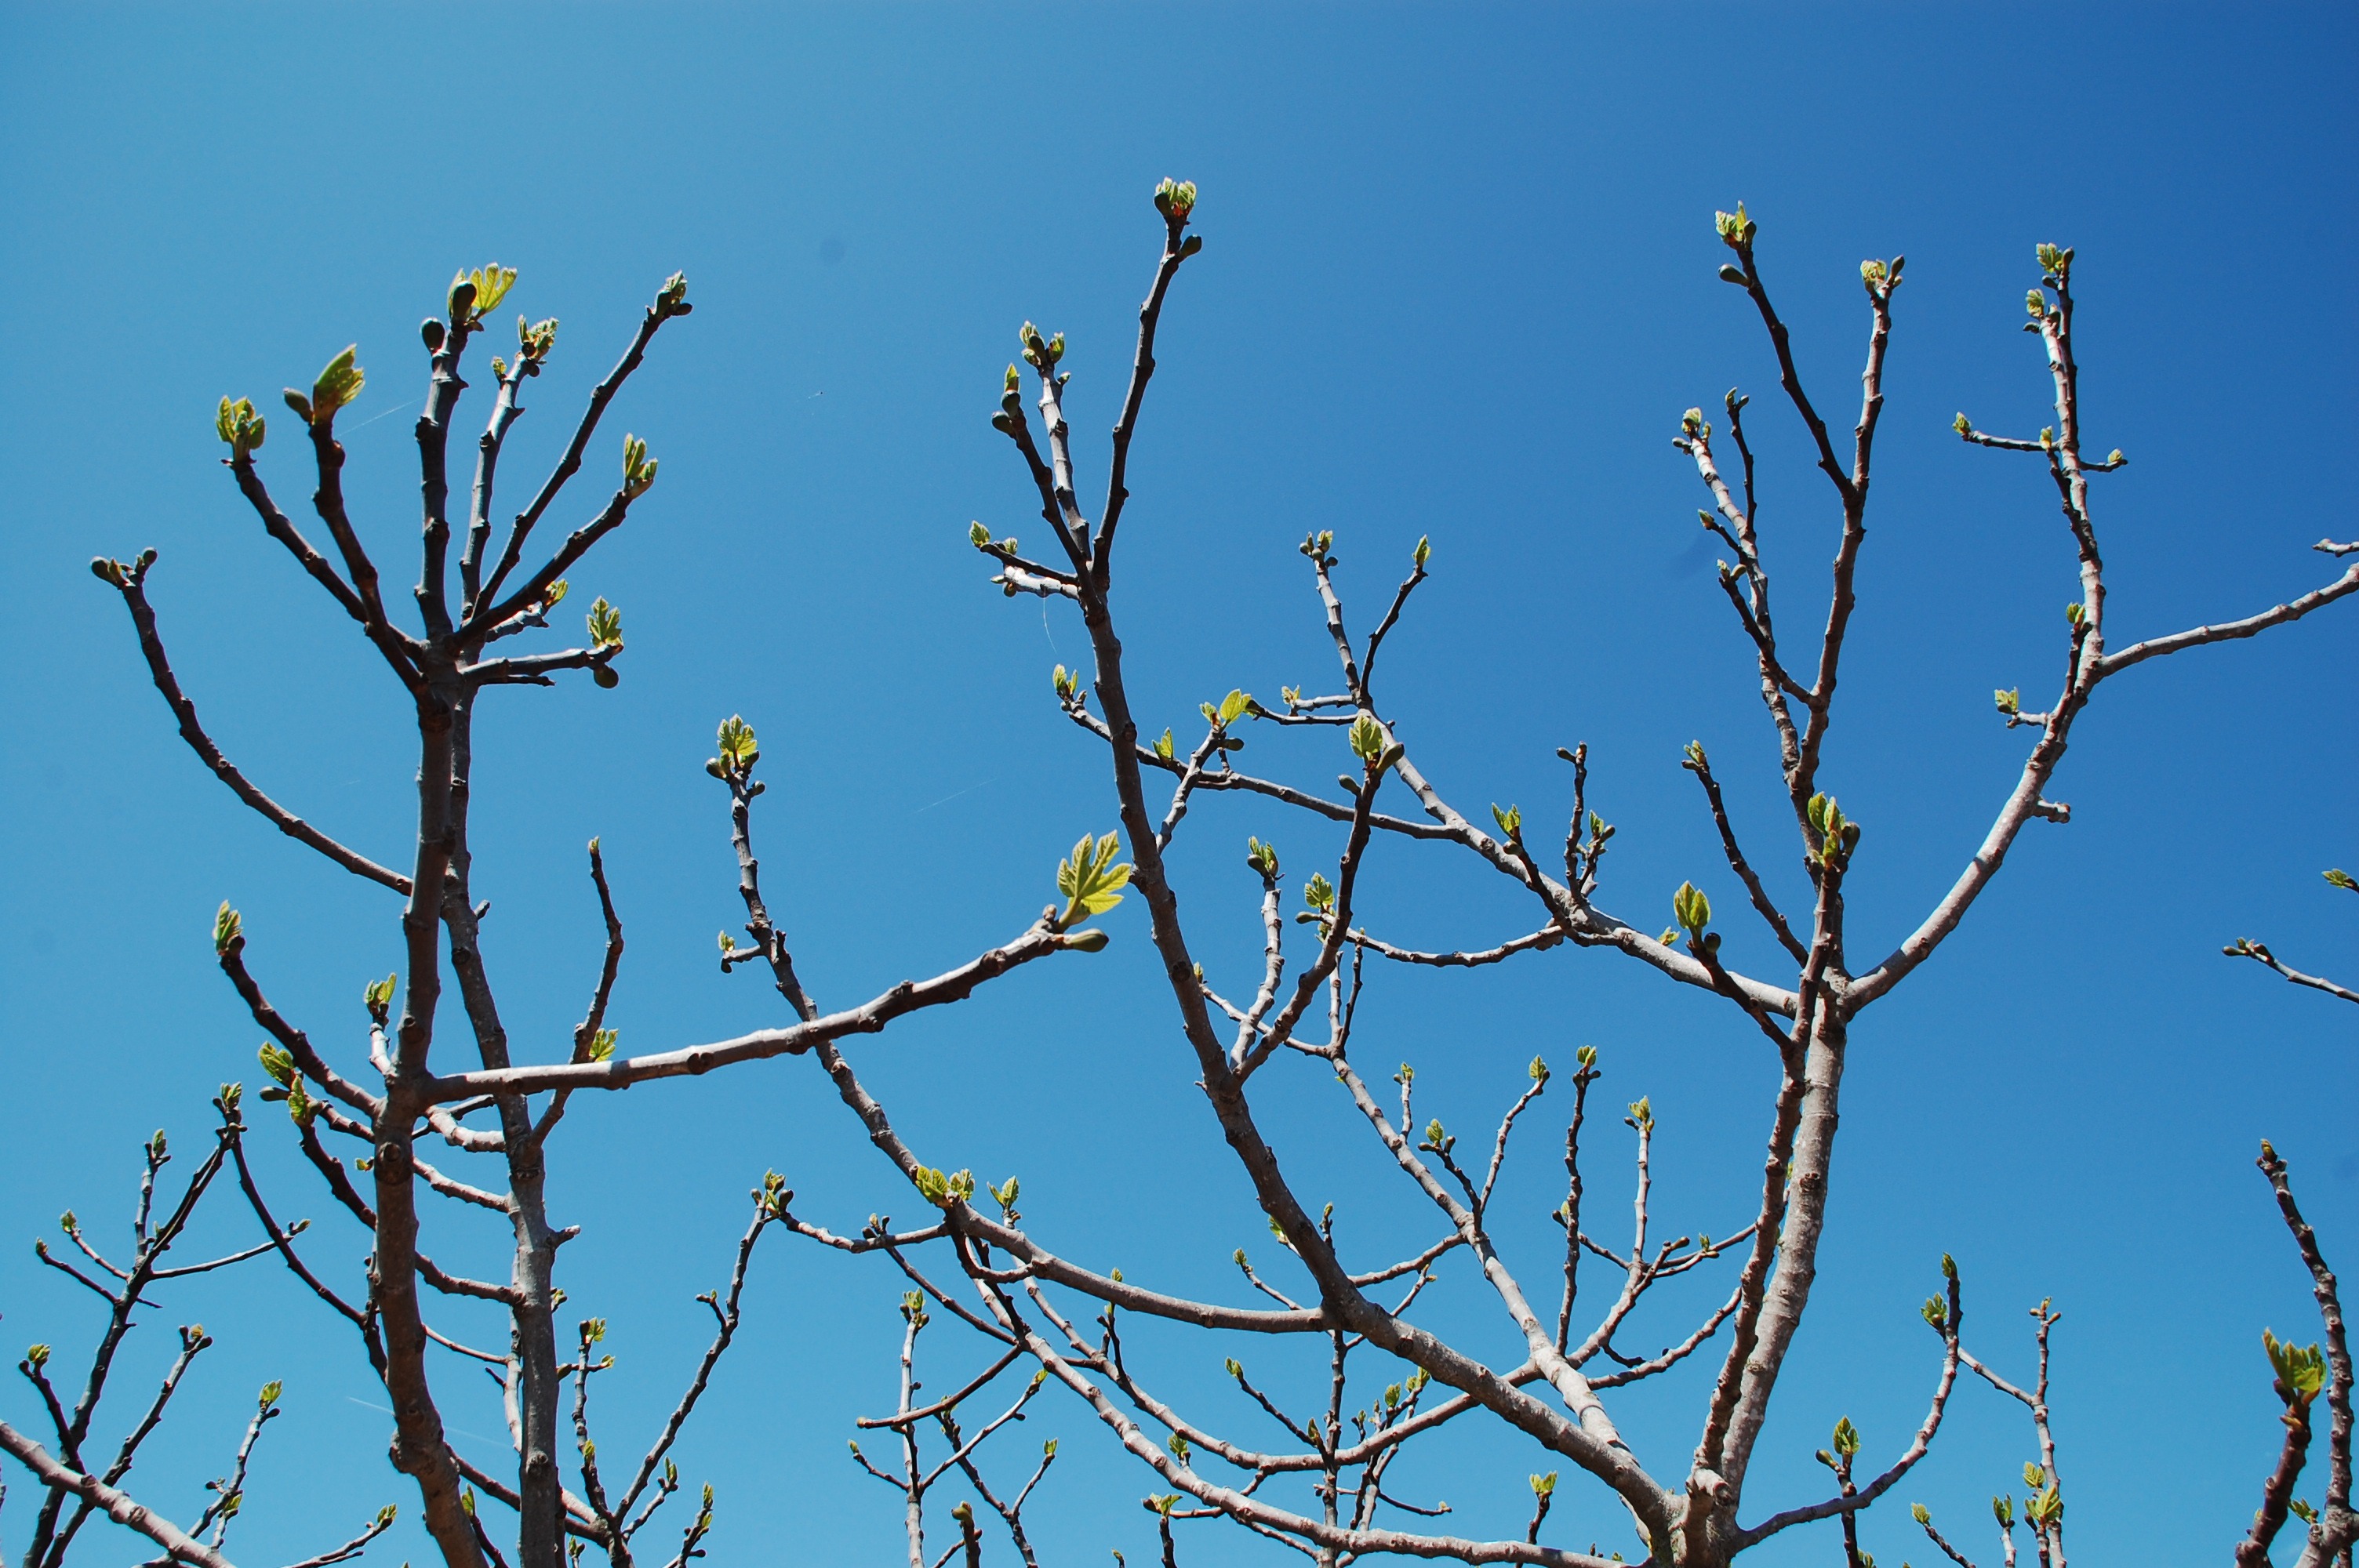
tree, nature, grass, branch, plant, sky, leaf, flower, line, spring, botany, flora, twig, buds, ecosystem, grass family, plant stem